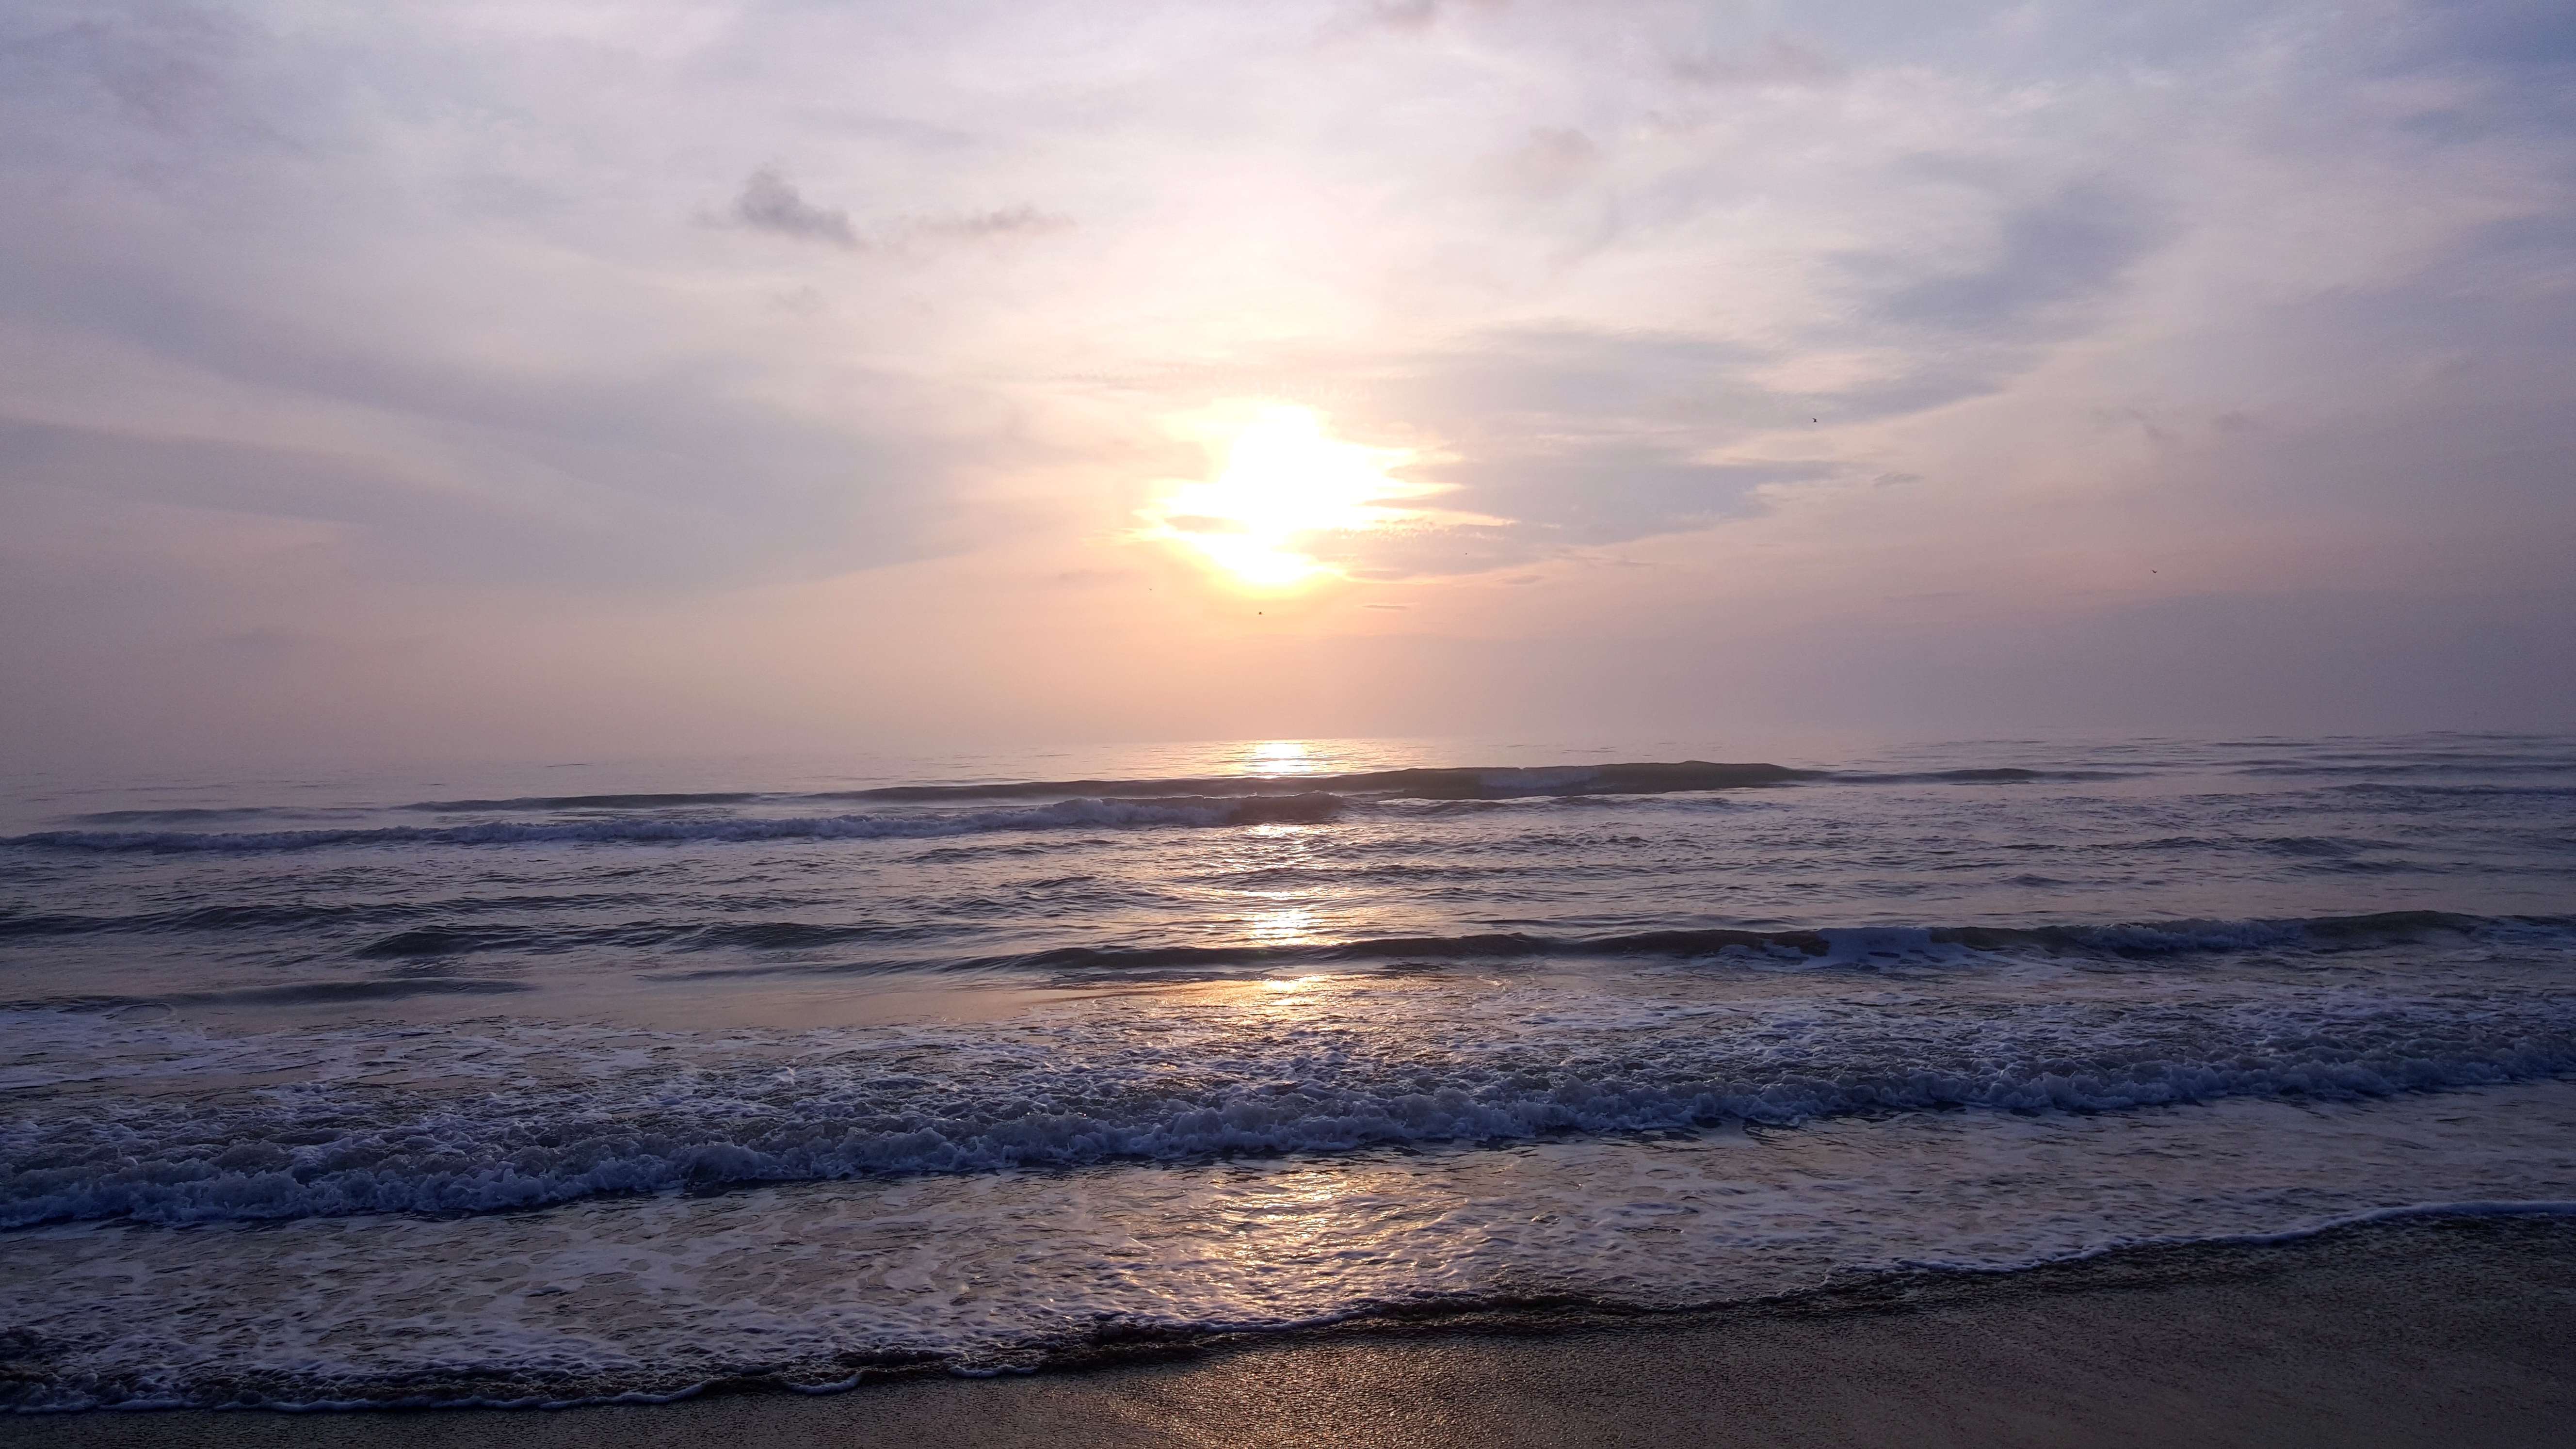
beach, sea, coast, sand, ocean, horizon, cloud, sky, sun, sunrise, sunset, sunlight, morning, shore, wave, dawn, dusk, evening, body of water, afterglow, wind wave